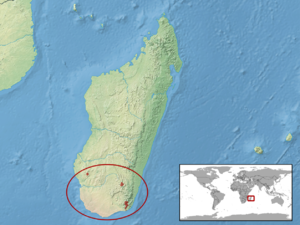
Uroplatus malahelo est une espèce de geckos de la famille des Gekkonidae.